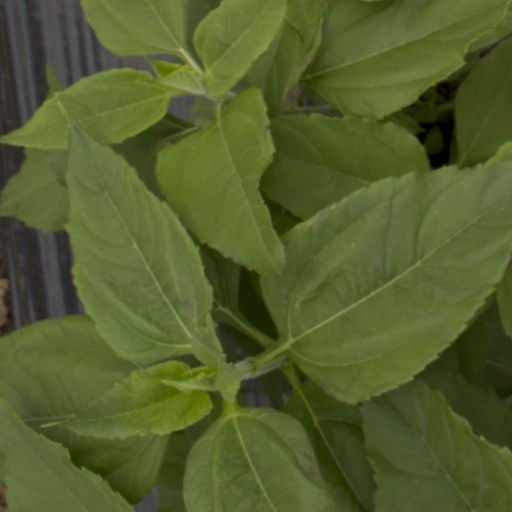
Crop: Jerusalem artichoke